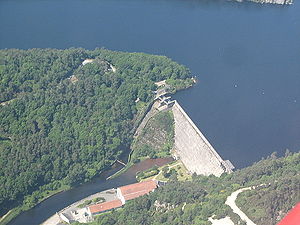
Guerlédan-dæmningen
Guerlédan-dæmningen
Guerlédan-dæmningen er en fransk dæmning, beliggende ved Mûr-de-Bretagne, med tilløb fra floden Blavet.